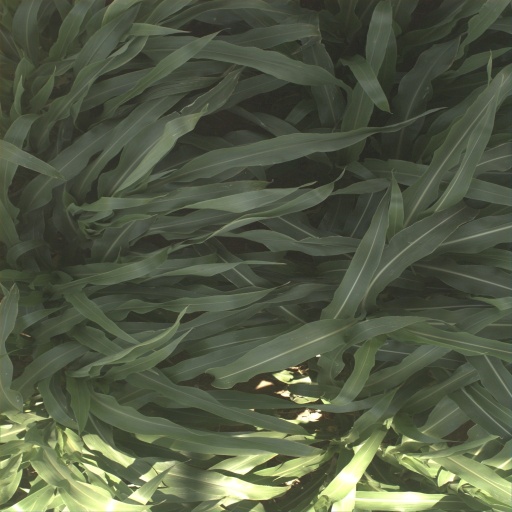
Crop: sorghum